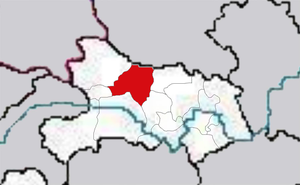
Xiangyang est une ville du nord-ouest de la province du Hubei en Chine. Sa superficie est de 19 700 km², pour une population totale de 5 788 000 habitants en 2006, et une population urbaine de 1,2 million d'habitants. La ville port le nom de Xiangfan jusqu’en 2010.